Gérard Garitte

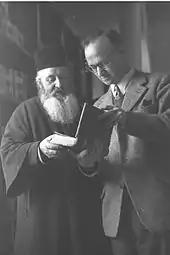
A monk and Gérard Garitte.

Gérard Garitte (1914–1990) was a Belgian historian and an academic at the Catholic University of Leuven and later the French-speaking University of Louvain in Louvain-la-Neuve, Belgium. He raised the study of Georgian ecclesiastical literature to a high level. In 1959, he was awarded the Francqui Prize on Human Sciences ("Orientalisme chrétien - Philologie classique"). In 1962, strongly opposed to the expulsion of French speakers from the Catholic University of Louvain, he created the ACAPSUL movement together with Georges Lemaître to fight against the split of the university.